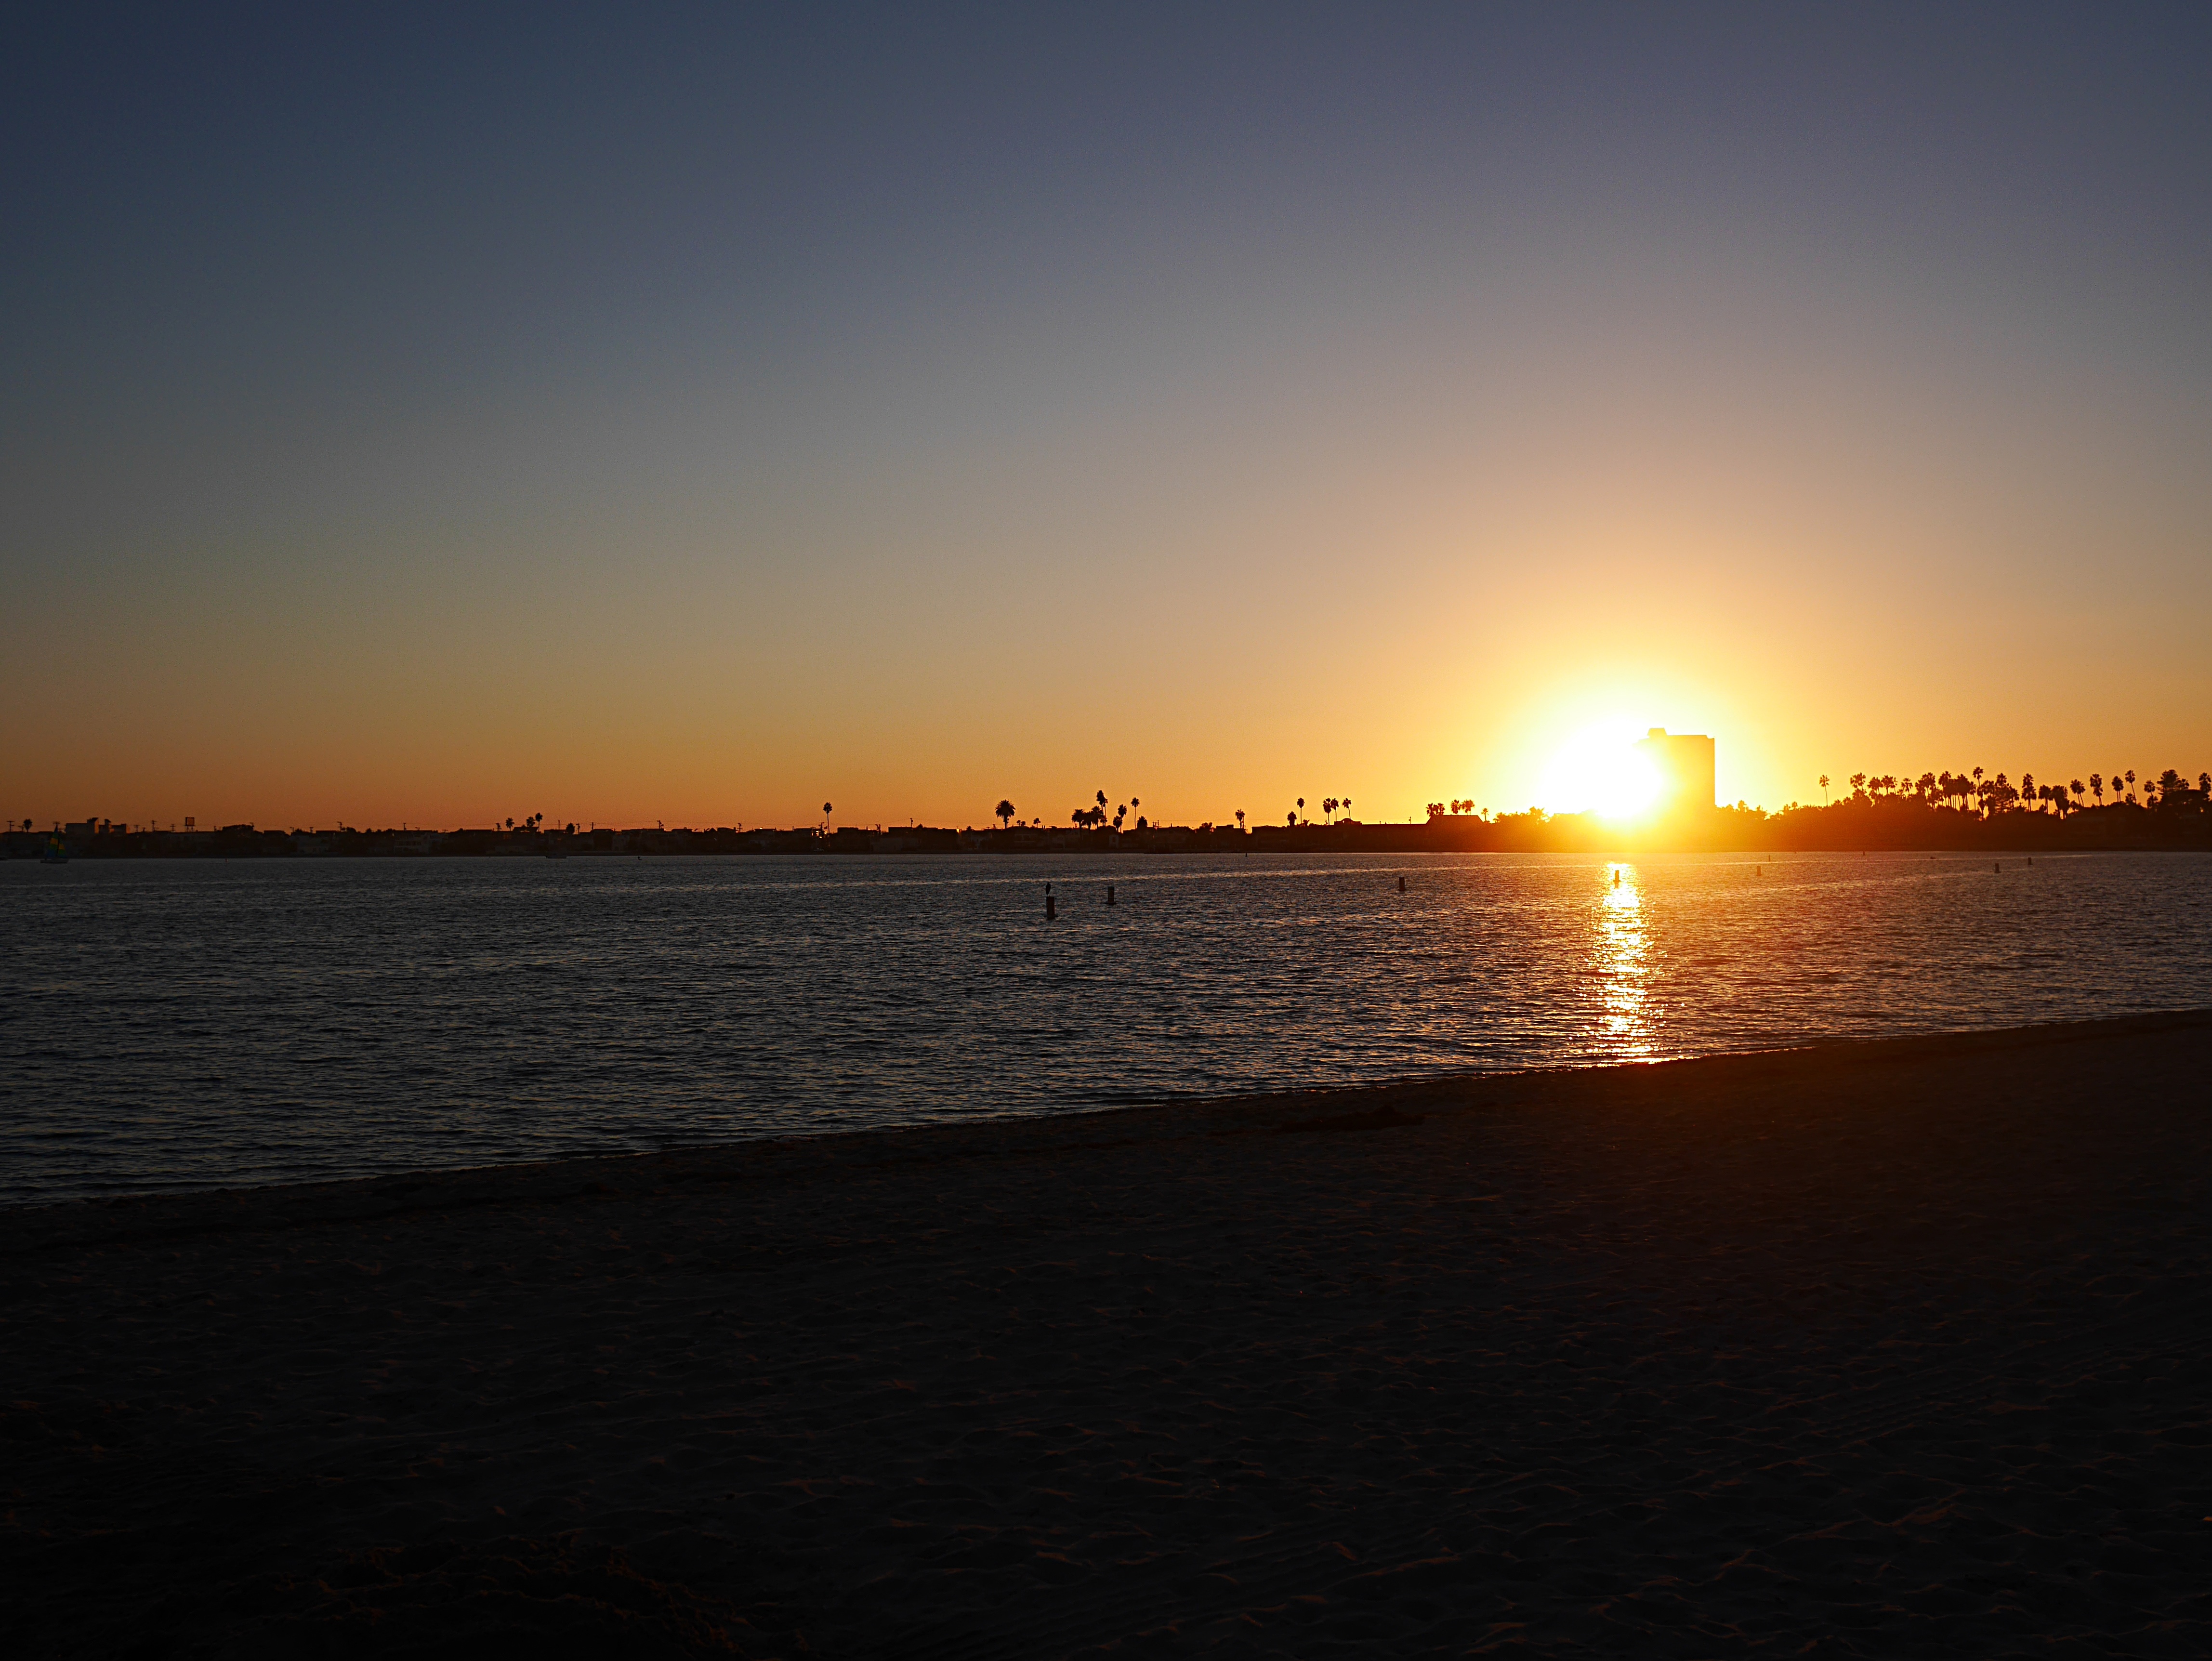
beach, sea, coast, ocean, horizon, sun, sunrise, sunset, sunlight, morning, shore, wave, dawn, dusk, evening, bay, body of water, cape, afterglow, wind wave